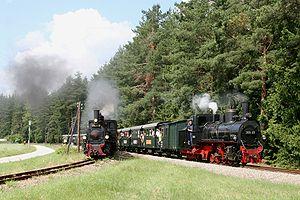
Les chemins de fer de la NÖVOG constituent un réseau de transport de passagers par chemin de fer local desservant le land de Basse-Autriche et une partie du land de Styrie en Autriche. Il est exploité par la société d'État NÖVOG, propriété à 100 % du land de Basse-Autriche.